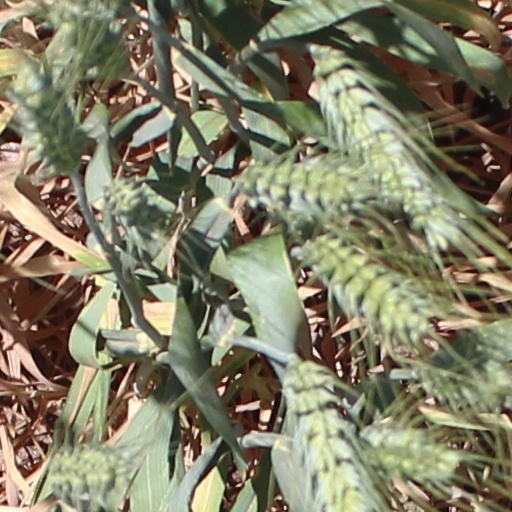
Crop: wheat